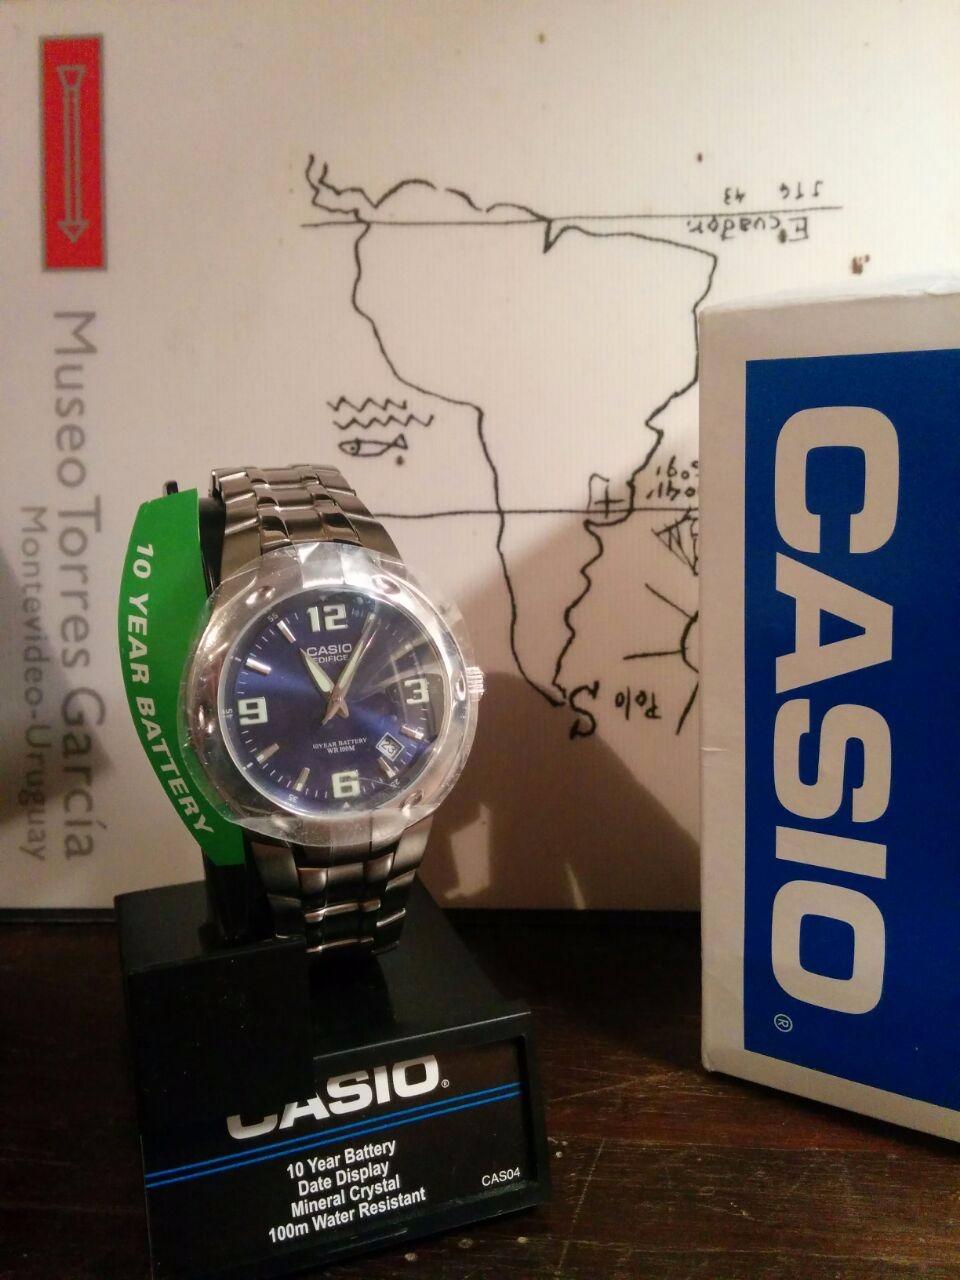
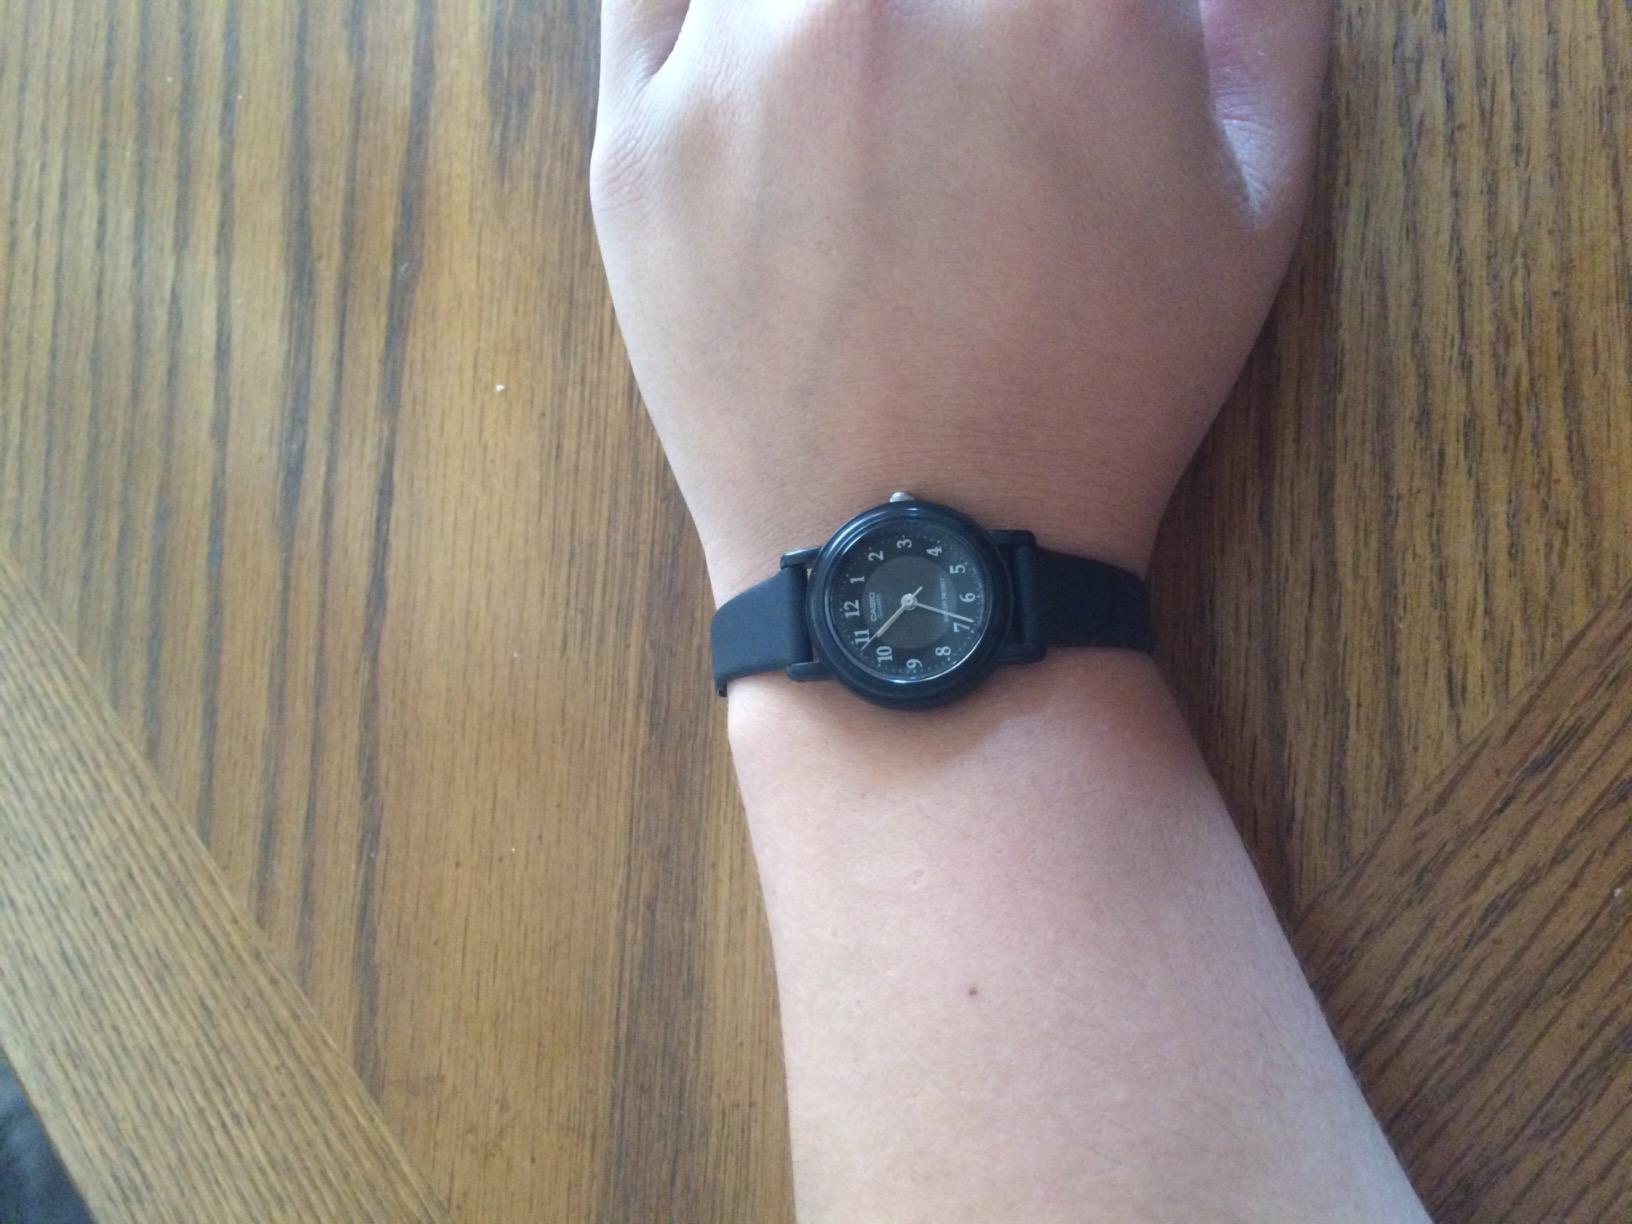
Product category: accessories_watch
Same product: no